The Heaven & Earth Grocery Store

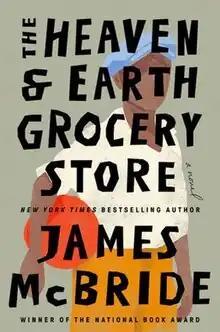

The Heaven & Earth Grocery Store is a novel by American writer James McBride. It was released in 2023 to critical success. The novel tells the story of Black and Jewish residents of the Chicken Hill neighborhood of Pottstown, Pennsylvania, in the 1920s and '30s.